Albariño

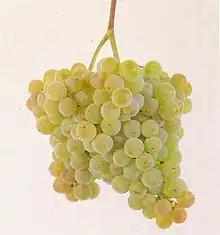
Bunch of Alvarinho /Albariño grapes

Albariño or Alvarinho is a variety of white wine grape grown in Galicia (northwest Spain) and in Northwest Portugal (Monção and Melgaço, Alto Minho) where it is also used to make varietal white wines. Albariño is the name for the grape in Galician. In Portugal it is known as Alvarinho, and sometimes as Cainho Branco.